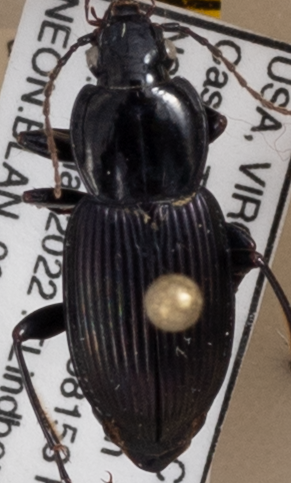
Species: Pterostichus trinarius
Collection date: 2022-05-31 04:00:00
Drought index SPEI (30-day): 1.416
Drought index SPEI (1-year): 0.156
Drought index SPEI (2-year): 0.42